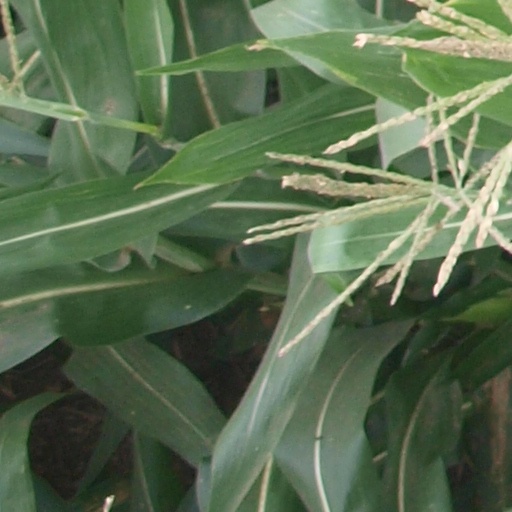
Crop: maize; corn